Joseph Gordon-Levitt

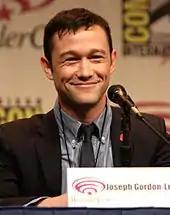
Gordon-Levitt at WonderCon 2012

His next role was in 2007's "The Lookout" in which he played Chris Pratt, a janitor involved in a bank heist. In reviewing the film, "The Philadelphia Inquirer" described Gordon-Levitt as a "surprisingly formidable, and formidably surprising, leading man", while "New York" magazine stated that he is a "major tabula rasa actor ... a minimalist", and his character is effective because he "doesn't seize the space ... by what he takes away from the character". The "San Francisco Chronicle" specified that he "embodies, more than performs, a character's inner life". His 2008 and 2009 films include "Stop-Loss", directed by Kimberly Peirce and revolving around American soldiers returning from the Iraq War, and "Killshot" in which he played a hoodlum partnered with a hired killer played by Mickey Rourke.